Bangladesh–Russia relations

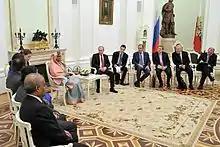
2013 Russia-Bangladesh summit

Bangladesh–Russia relations are the foreign relations between Bangladesh and Russia. Bangladesh has an embassy in Moscow and Russia has one in Dhaka and a consulate-general in Chittagong. Diplomatic relations between the USSR and Bangladesh were established on January 25, 1972. These relations have continued with Russia being the successor state to the Soviet Union.